Sankt Ingbert station

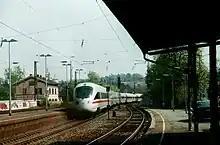
An Intercity-Express train passes through the station. The only services that stop here are shorter-distance regional services. The old station building is on the left.

All of the trains operating on the Palatine Ludwig Railway and the Landau–Rohrbach railway stop at the station. There are half-hourly services in the direction of Homburg, with hourly extensions to Kaiserslautern. In the other direction all services travel to Saarbrücken with extensions to Trier. On the Landau–Rohrbach railway, services travel to Pirmasens, with morning extensions to Landau via the Saar Railway.